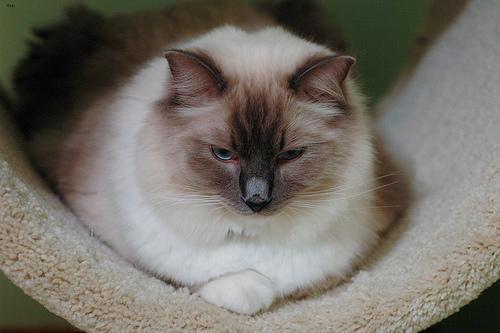
Ragdoll